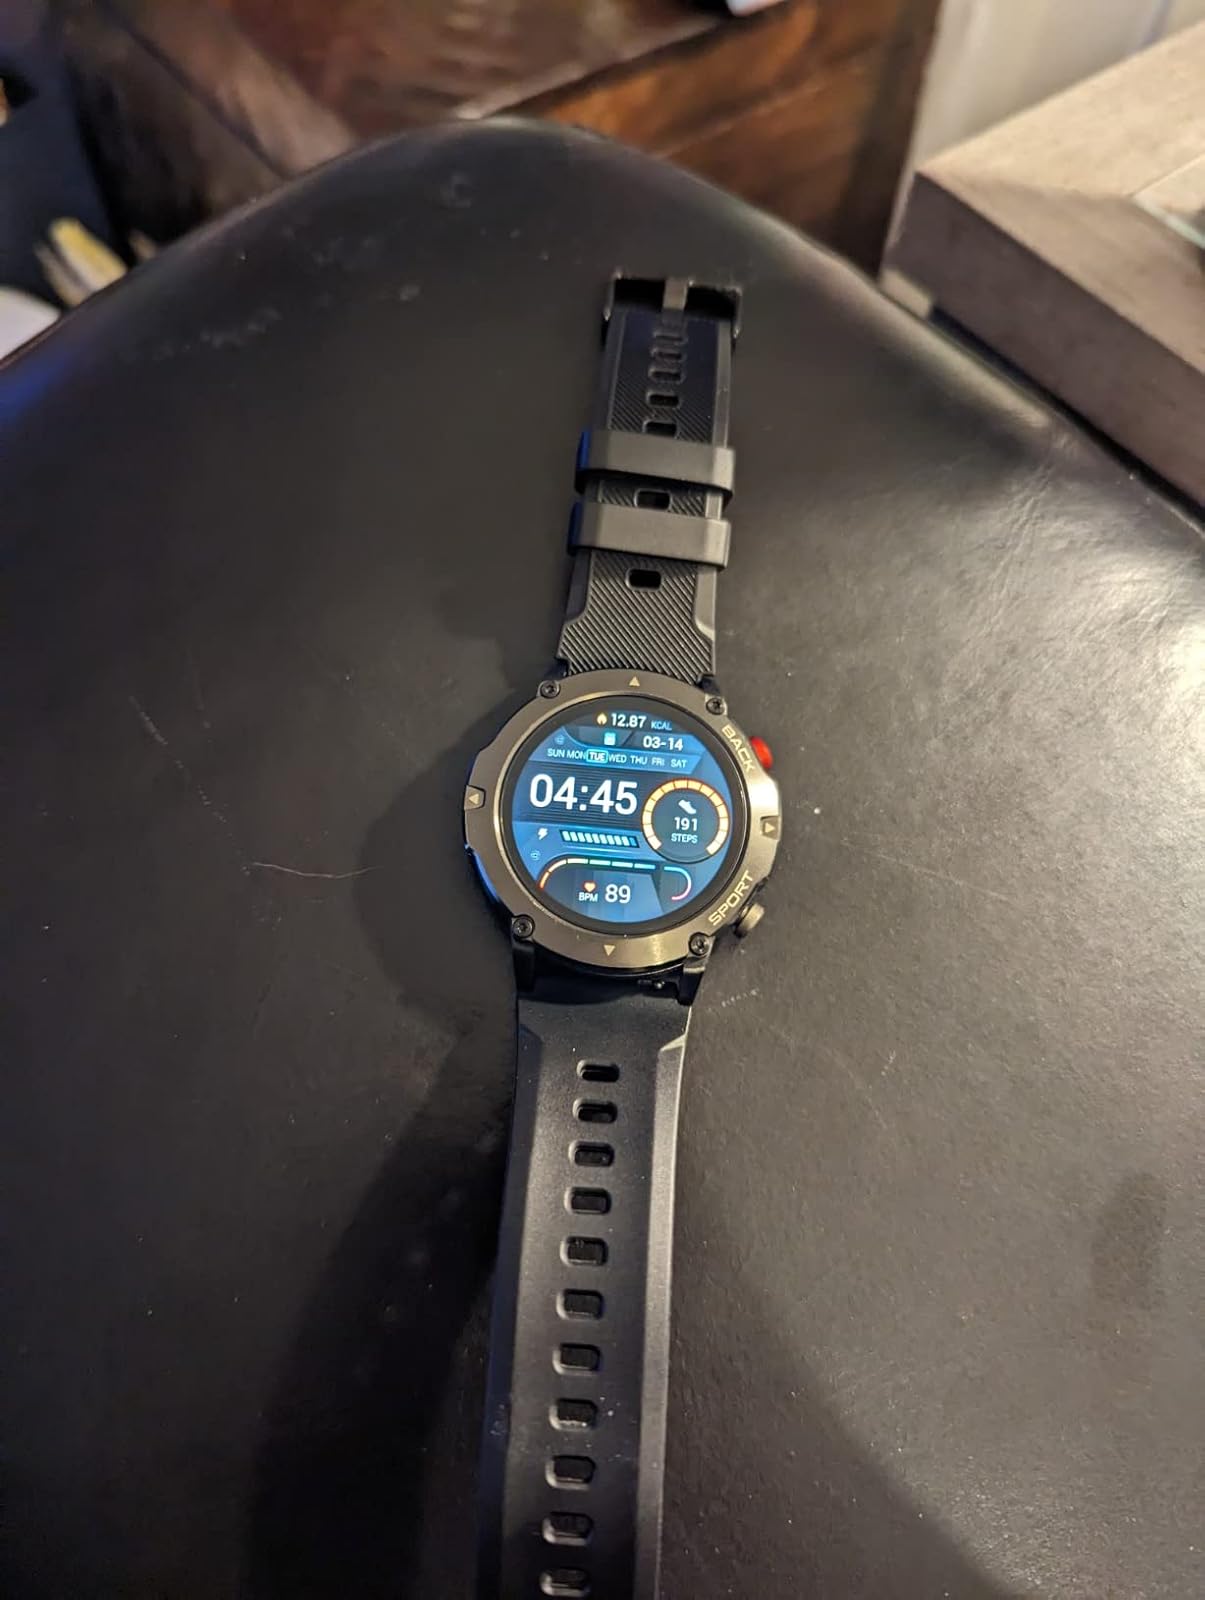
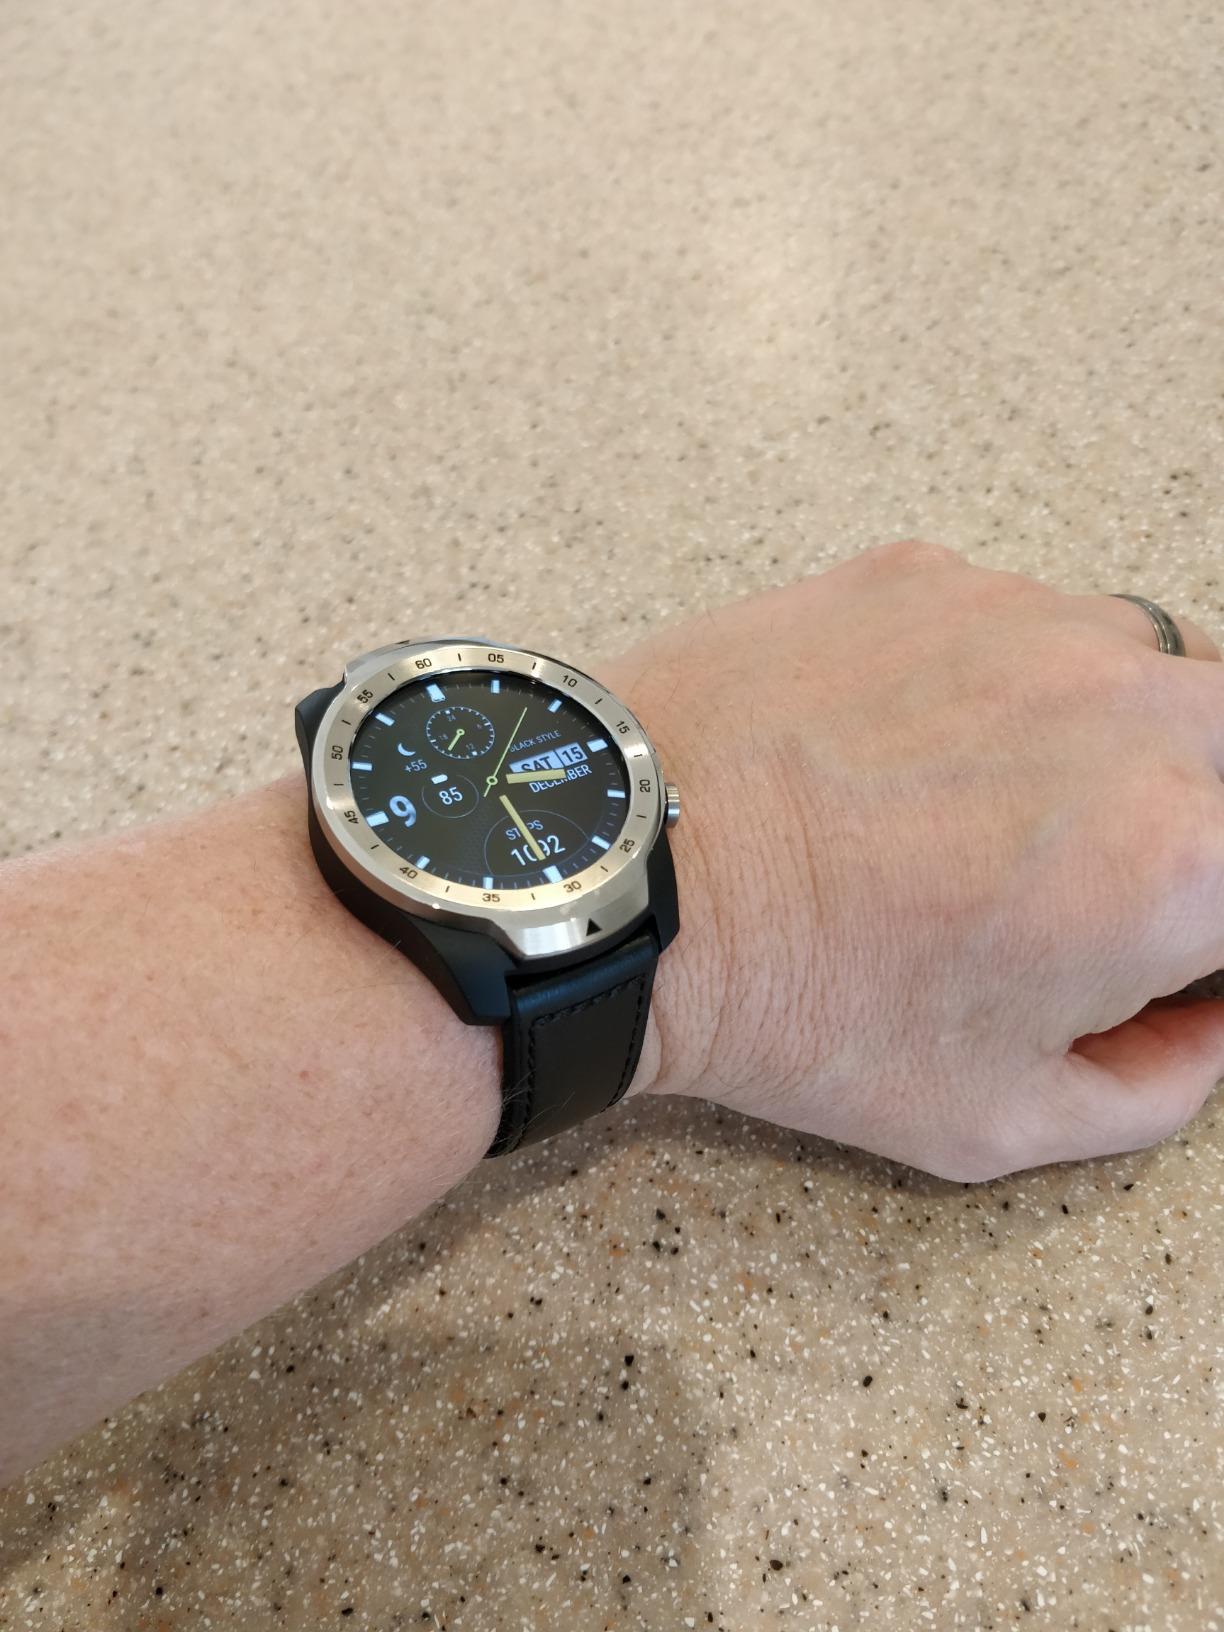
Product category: smartwatch
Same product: no